Hermann Ehren

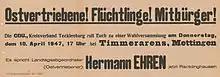
Announcement poster of the CDU Tecklenburg for an election meeting with Hermann Ehrens on the occasion of the Landtag election in North Rhine-Westphalia 1947

Hermann Ehren (October 17, 1894 – November 30, 1964) was a German politician of the Christian Democratic Union (CDU) and former member of the German Bundestag.